Ki Kore Toke Bolbo

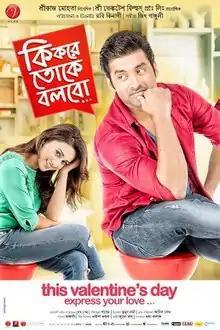
Theatrical release poster

Ki Kore Toke Bolbo is a 2016 Indian Bengali language romantic drama film directed by Rabi Kinnagi and produced by Shrikant Mohta. The first look poster of the film was released on 15 January 2016. This title was inspired by the song "Ki Kore Toke Bolbo" from the film "Rangbaaz", sung by Arijit Singh. The film stars Ankush Hazra and Mimi Chakraborty. The actors Mimi and Ankush paired for the first time in this movie. The movie was a remake of 2007 Kannada movie "Milana" but the premise and the core story line had similarities with another Bengali movie which had been released four months before - "Shudhu Tomari Jonyo". This was because "Shudhu Tomari Jonyo" was a remake of the 2013 Tamil movie "Raja Rani" which was an unofficial adaptation of the 2007 Kannada movie "Milana".